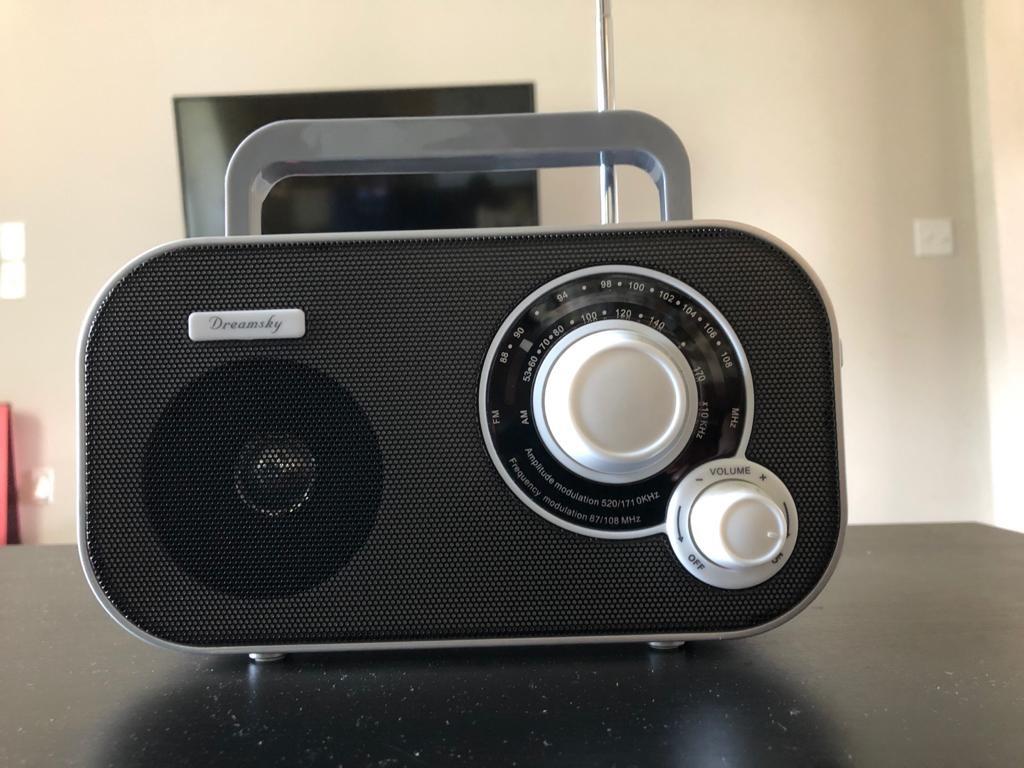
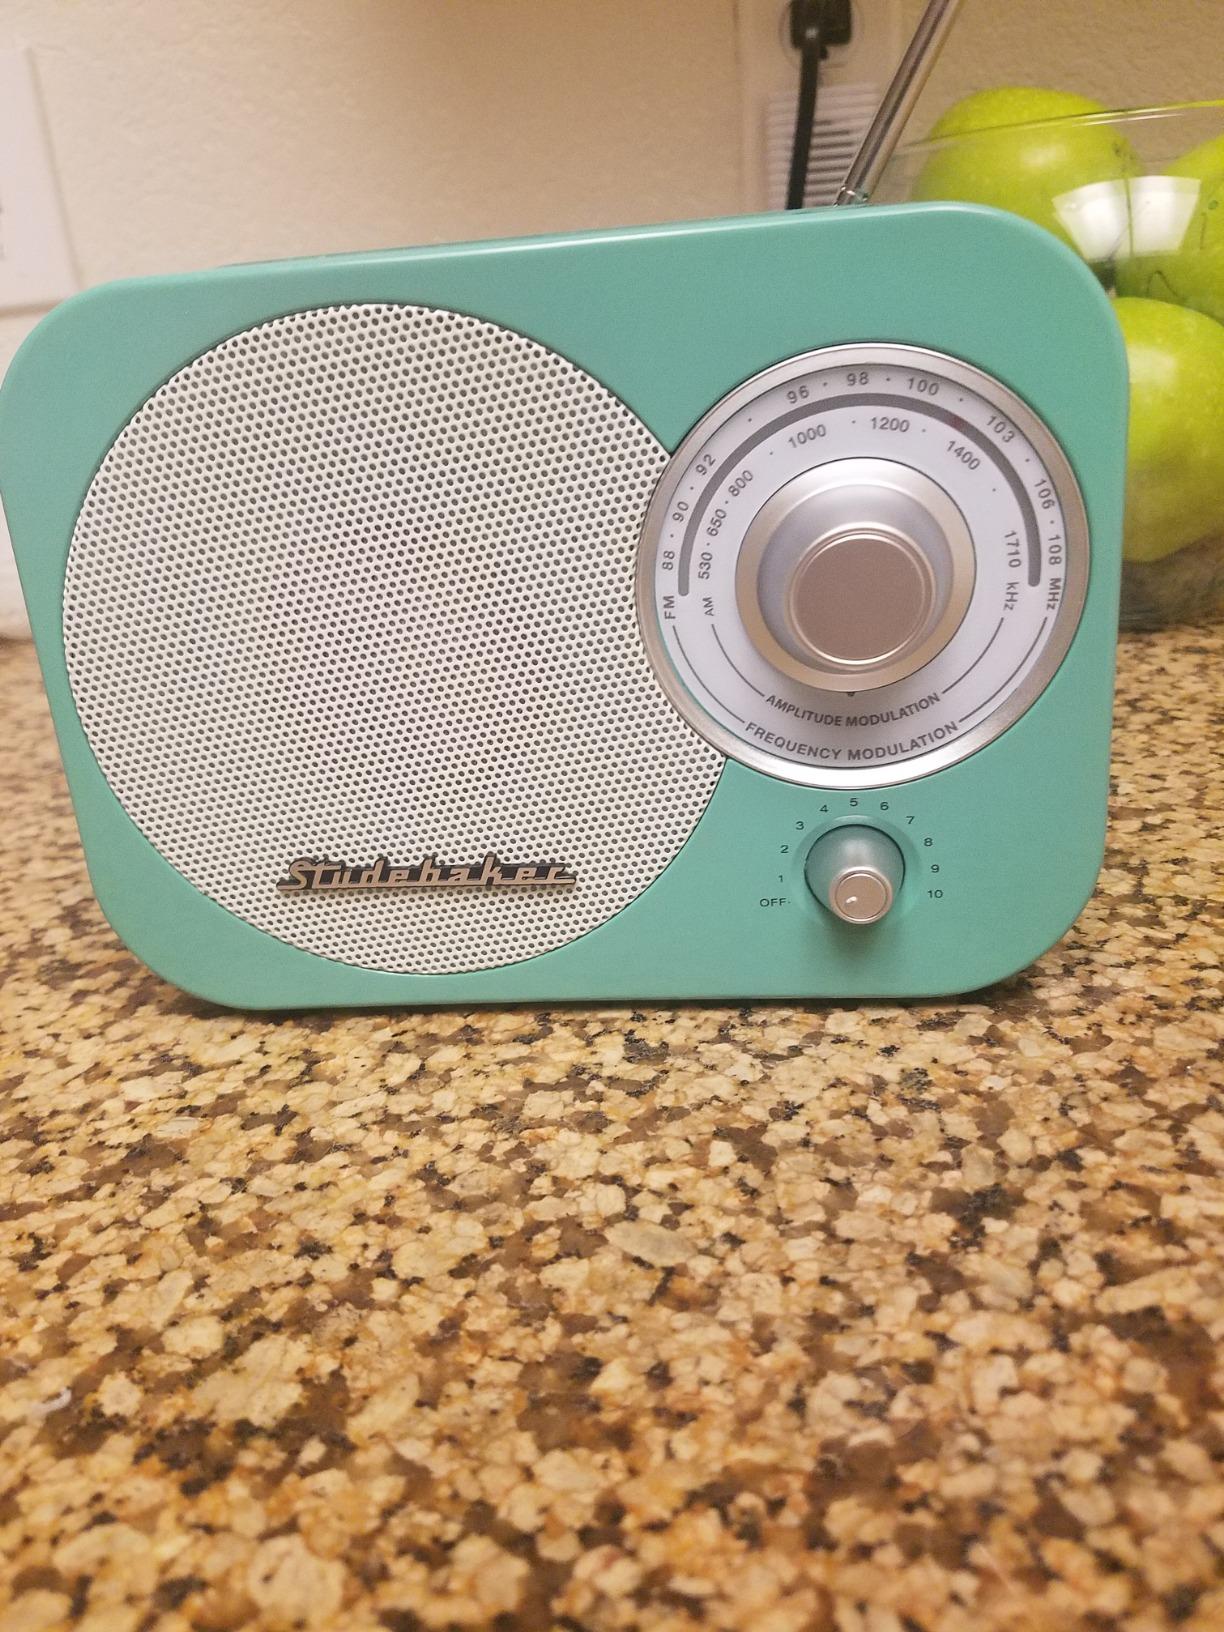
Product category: radio
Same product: no